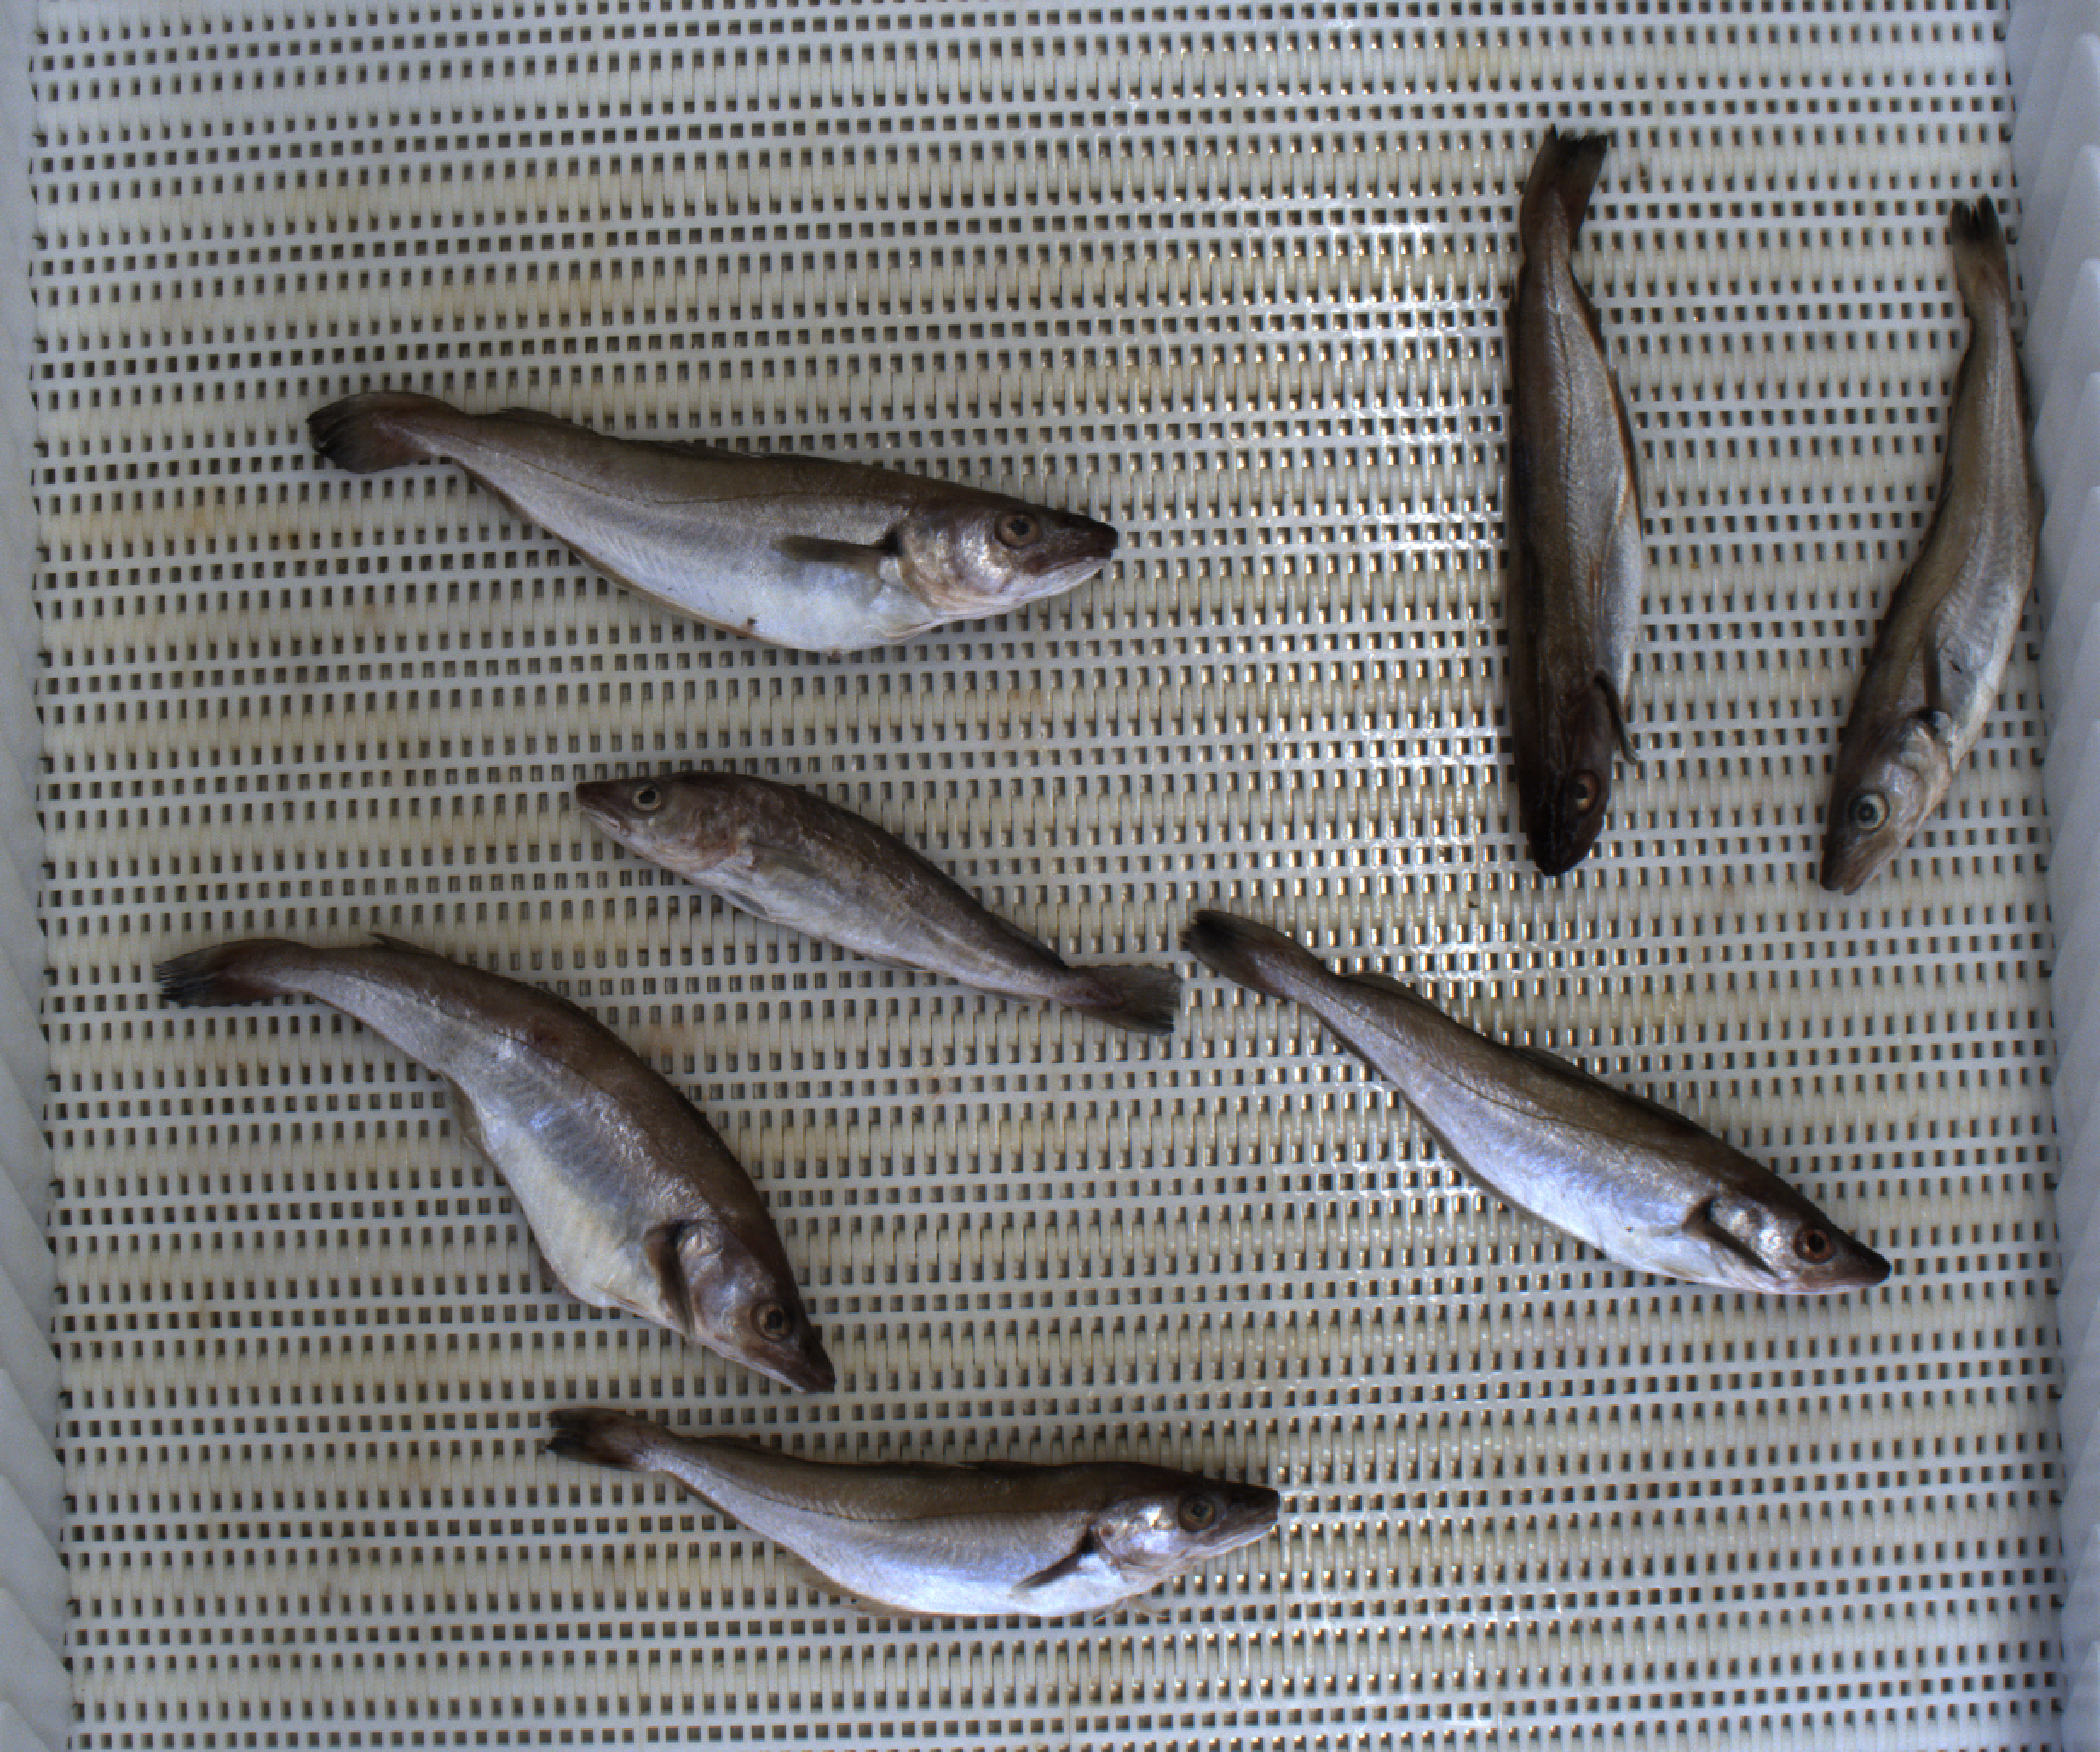
Total fish: 7
Cod: 1
Haddock: 0
Whiting: 6
Hake: 0
Horse mackerel: 0
Saithe: 0
Other: 0